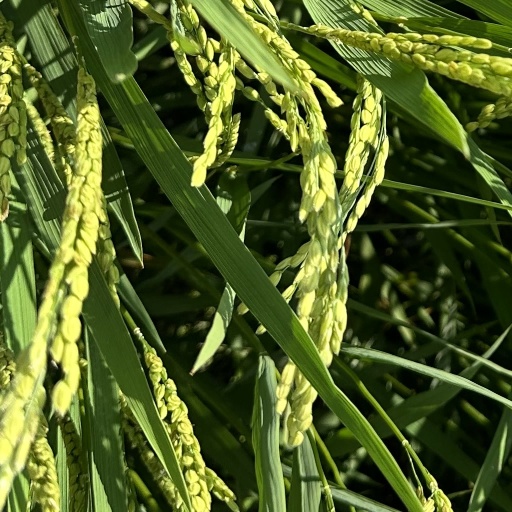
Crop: rice